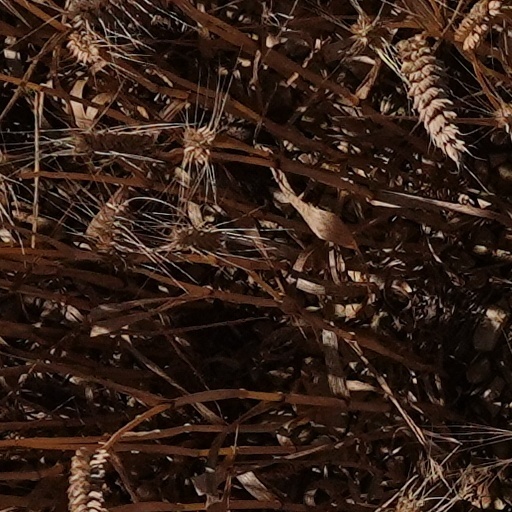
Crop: wheat